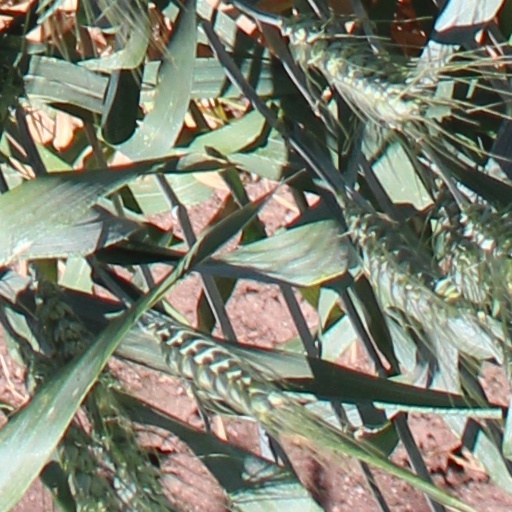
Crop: wheat